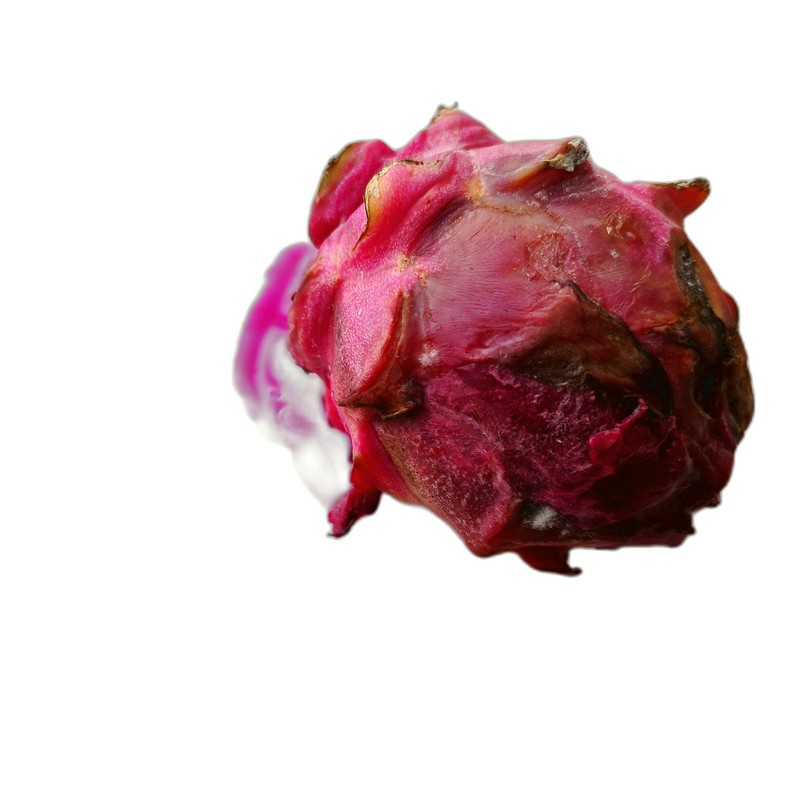
Label: Defect Dragon Fruit